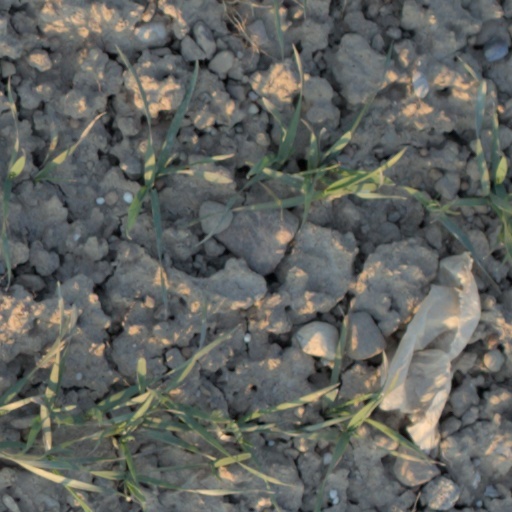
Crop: wheat